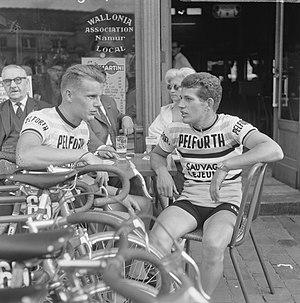
Pelforth-Sauvage-Lejeune est une équipe cycliste professionnelle française. Créée en 1960, elle porte le nom de Pelforth 43-Carlier. L'année suivante, elle devient Sauvage-Lejeune-Pelforth 43, puis porte le nom de Pelforth-Sauvage-Lejeune à partir de la saison 1962. Elle disparaît à l'issue de la saison 1968.
Dick Enthoven est un coureur cycliste néerlandais. Actif durant les années 1950 et 1960, il a été champion des Pays-Bas sur route amateurs en 1959 et vainqueur du Tour des Pays-Bas en 1961. Son fils Edwin a également été coureur professionnel au début des années 1990.
Johannes Adrianus Janssen, dit Jan Janssen, né le 19 mai 1940 à Nootdorp, est un coureur cycliste néerlandais. Il est coureur professionnel entre 1962 et 1972.